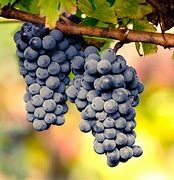
Label: grape